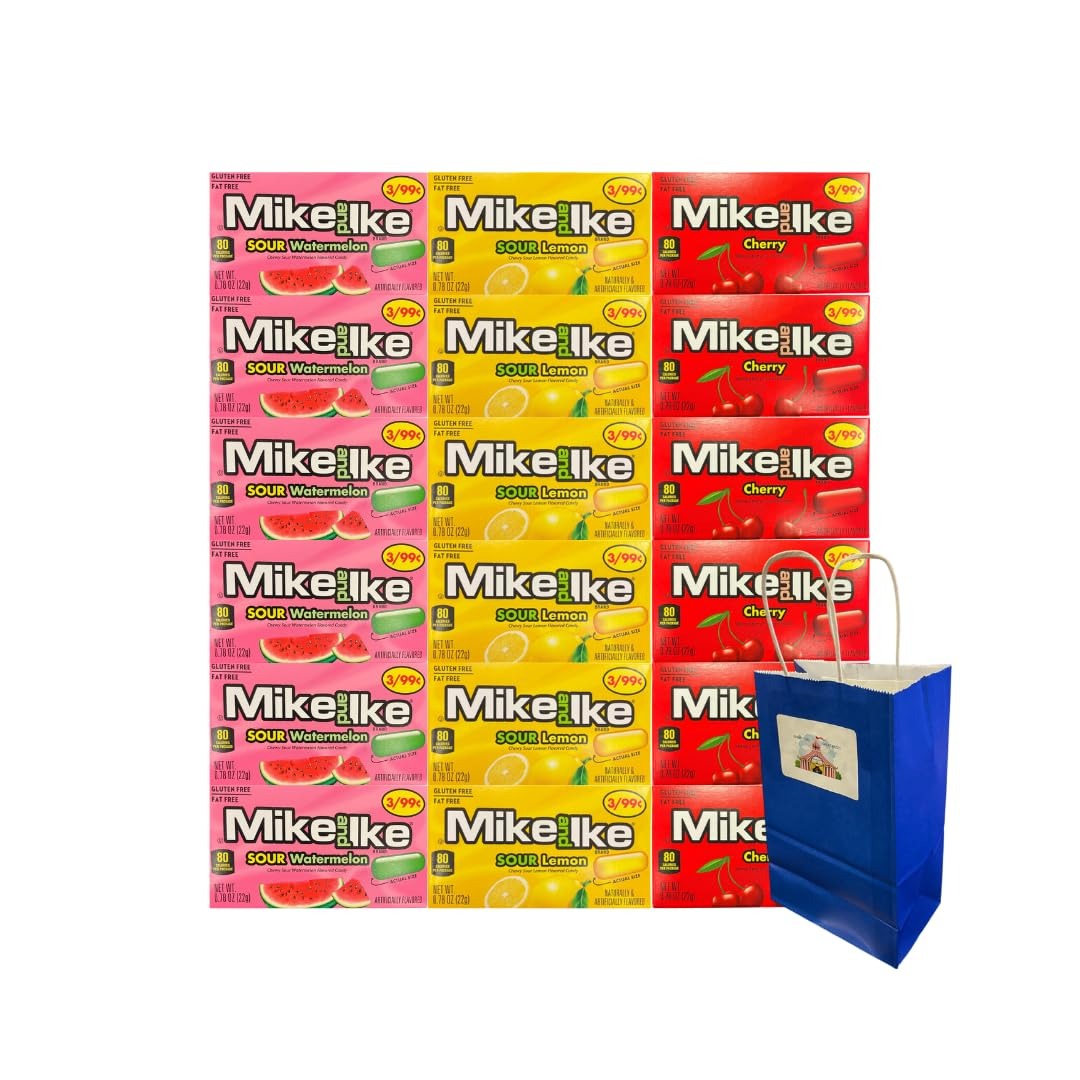
Item Name: Generic Mike and Ike Assorted Flavor Candy Variety Pack, Cherry, Sour Watermelon, Sour Lemon, 0.78 oz, 18 Pack – Sweet & Sour Treats – Perfect for Parties, Office Snacks, and Gifts
Bullet Point 1: Exciting Flavor Variety: Savor the bold taste of Cherry, the zesty kick of Sour Watermelon, and the tangy punch of Sour Lemon in every pack. This assortment delivers a vibrant mix that will tantalize your taste buds.
Bullet Point 2: Perfect for Every Occasion: Ideal for parties, office snacks, or as a delightful surprise in lunchboxes. These candies are great for sharing, gifting, or enjoying on the go.
Bullet Point 3: Convenient and Fresh: Each flavor comes in 0.78 oz individual packs, ensuring freshness and easy portability. Enjoy a fresh burst of flavor anytime, anywhere.
Bullet Point 4: Individually Wrapped for Freshness: Each candy piece is sealed to lock in freshness, making them perfect for quick snacking or sharing at events.
Bullet Point 5: Colorful and Fun: Add a splash of color and excitement to any gathering or snack time with these eye-catching and flavorful candies.
Product Description: <h2>Mike and Ike Assorted Flavor Candy Variety Pack – A Delightful Mix of Sweet and Sour!</h2> <p>Experience the ultimate combination of flavors with the <strong>Mike and Ike Assorted Flavor Candy Variety Pack</strong>. This pack includes <strong>Cherry</strong>, <strong>Sour Watermelon</strong>, and <strong>Sour Lemon</strong>, delivering a unique blend of sweet and sour tastes that will make every bite exciting!</p> <ul> <li><strong>Cherry:</strong> Indulge in the rich and fruity flavor of classic cherry.</li> <li><strong>Sour Watermelon:</strong> Enjoy the refreshing, tangy sensation of sour watermelon.</li> <li><strong>Sour Lemon:</strong> Relish the zesty and citrusy sourness of lemon.</li> </ul> <p>Each 0.78 oz pack is designed for convenience and freshness, making it easy to carry and enjoy these candies wherever you go. Whether you're hosting a party, looking for a fun office snack, or searching for the perfect gift, the Mike and Ike Assorted Flavor Candy Variety Pack is a great choice.</p> <h3>Why Choose Mike and Ike Assorted Flavor Candy Variety Pack?</h3> <ul> <li><strong>Versatile Treat:</strong> Suitable for various occasions – parties, snacks, gifts, and more.</li> <li><strong>Portable Convenience:</strong> Individually wrapped packs ensure easy portability and freshness.</li> <li><strong>Fun and Colorful:</strong> Adds a vibrant touch to any event or snack time.</li> </ul> <p>Order the Mike and Ike Assorted Flavor Candy Variety Pack now and treat yourself to an irresistible mix of sweet and sour flavors!</p>
Value: 14.04
Unit: Ounce

Price: 17.85